C.A. Viraktamath

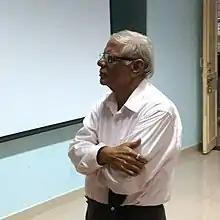
Professor Viraktamath in 2017

Chandrashekaraswami Adiveyya Viraktamath (in publications as C. A. Viraktamath or as Chandra A. Viraktamath) (born 31 January 1944) is an Indian entomologist who specializes in the systematics of leaf-hoppers, Cicadellidae. He served as a professor of entomology at the University of Agricultural Sciences, Bangalore.